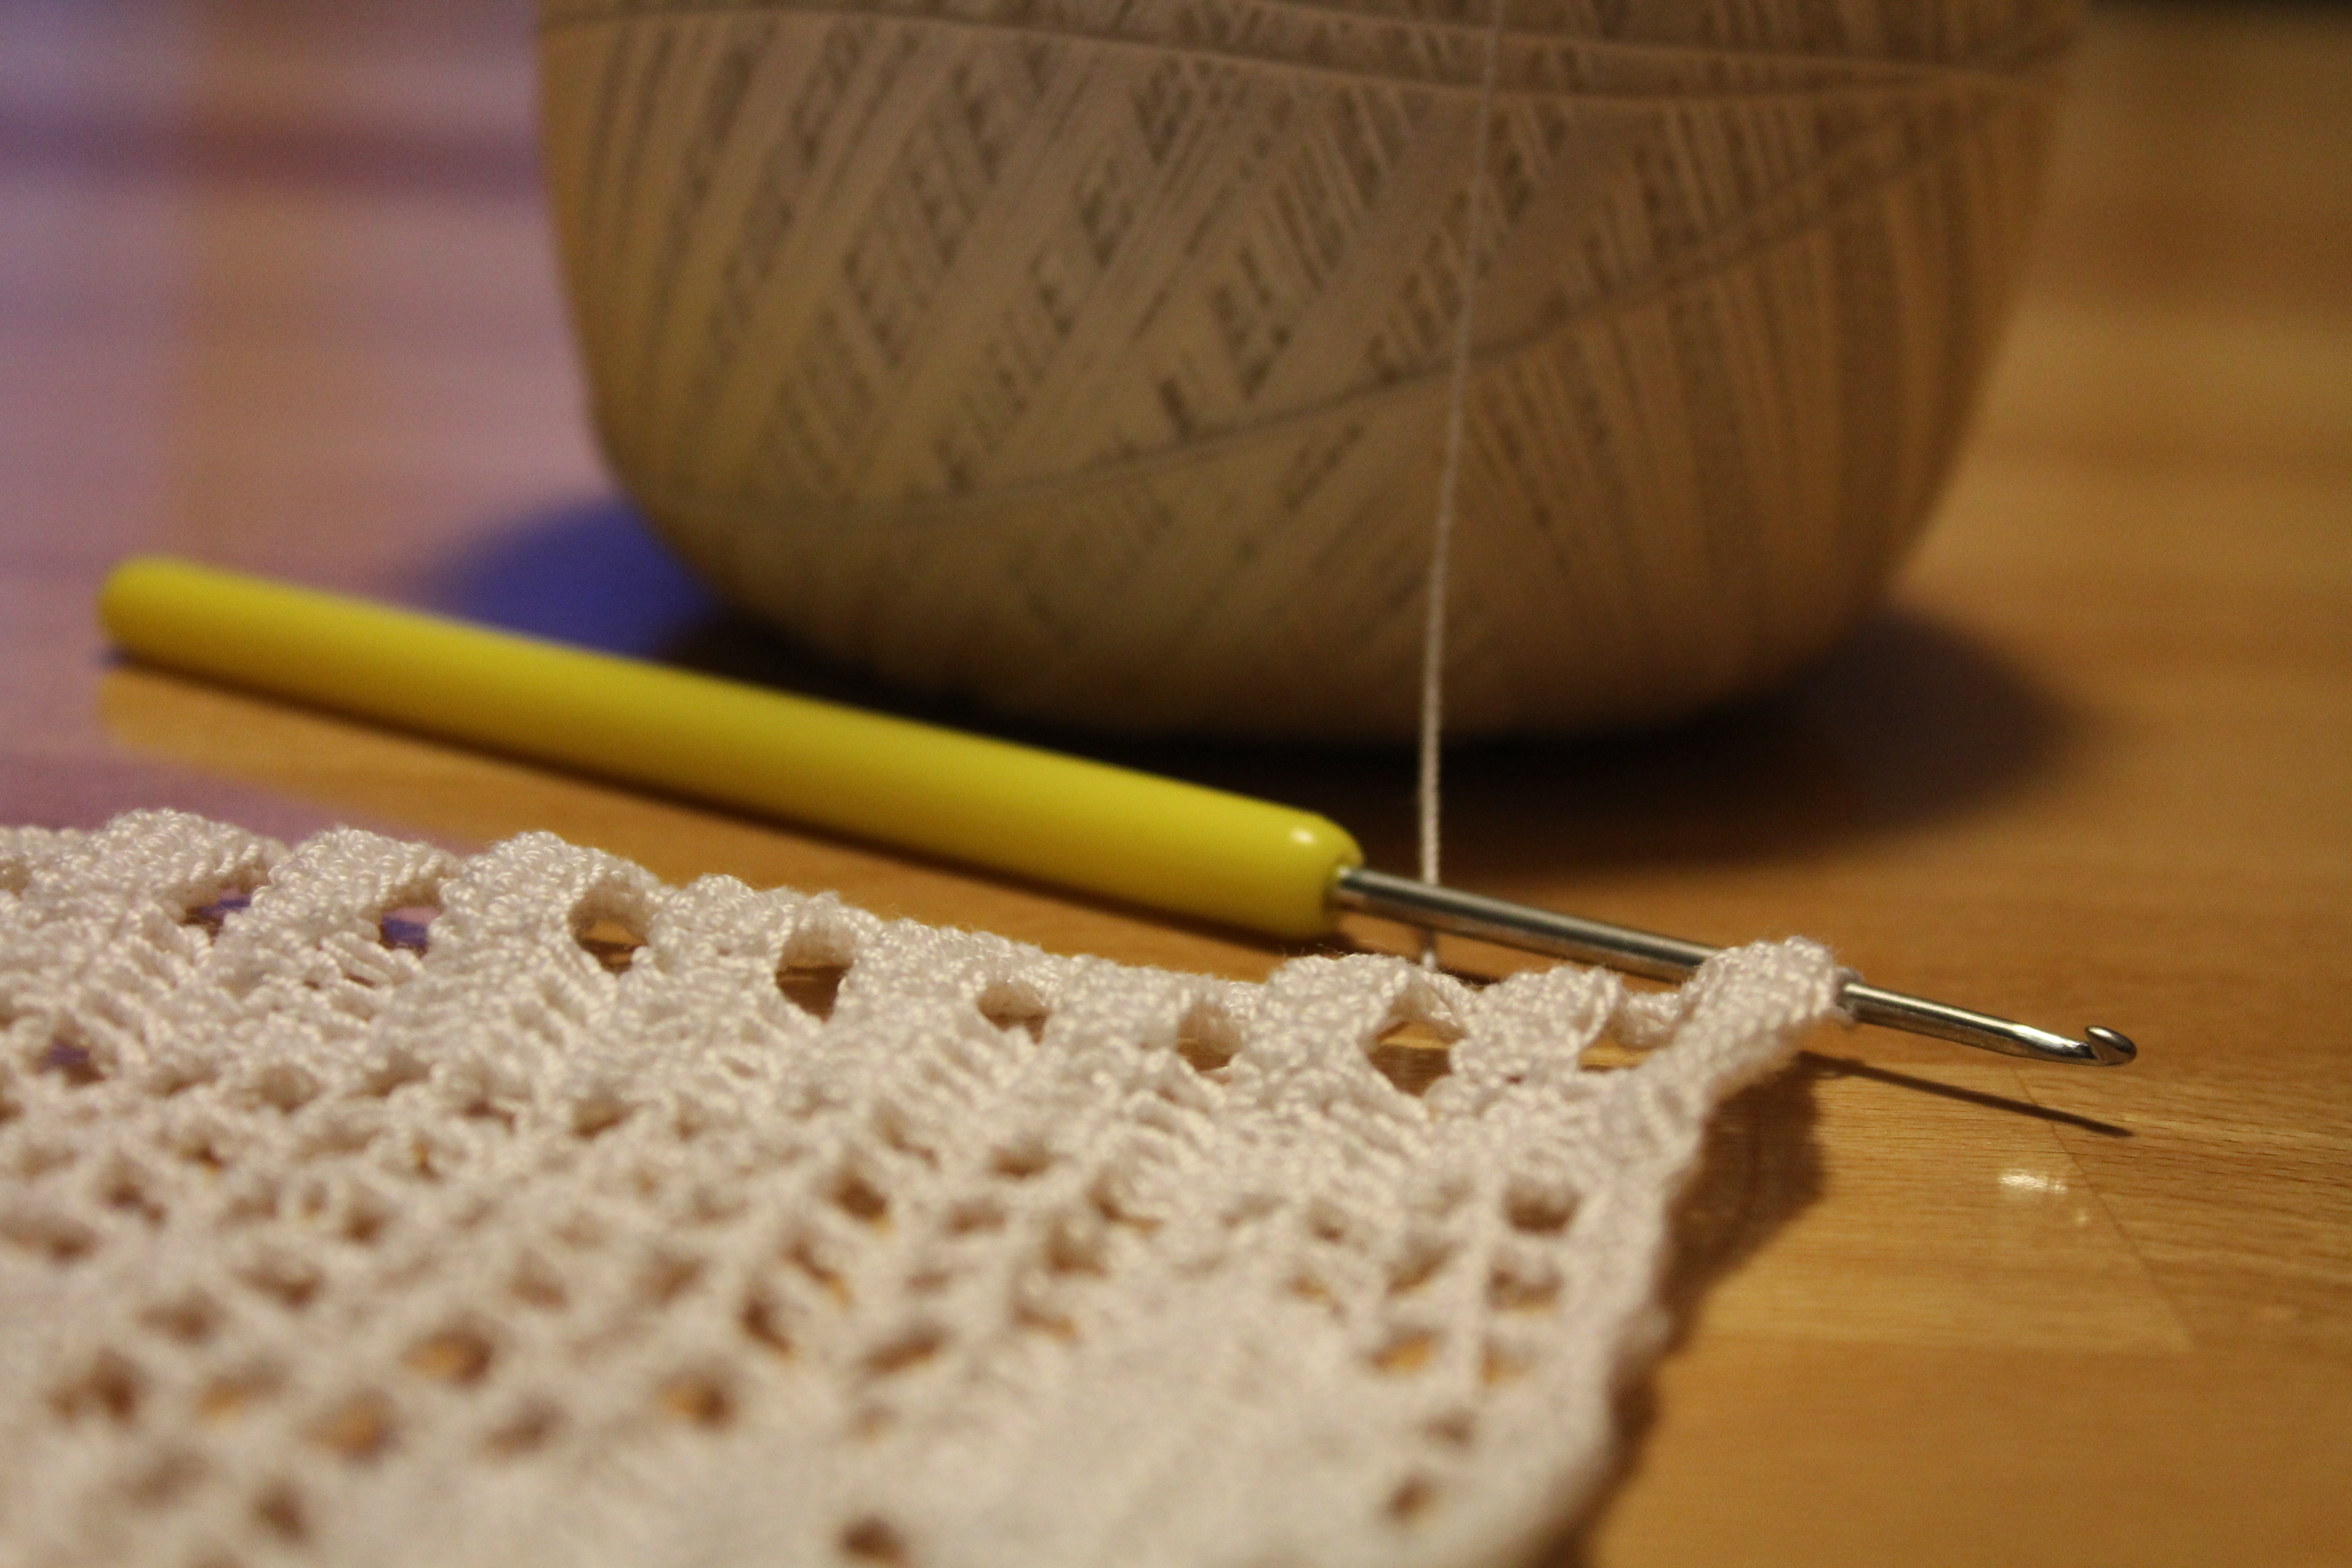
close, yarn, material, crochet, knitting, textile, art, hobby, tangle, hand labor, crochet hook